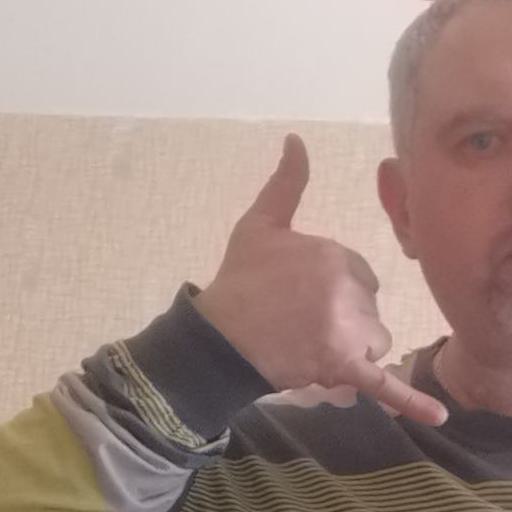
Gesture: call